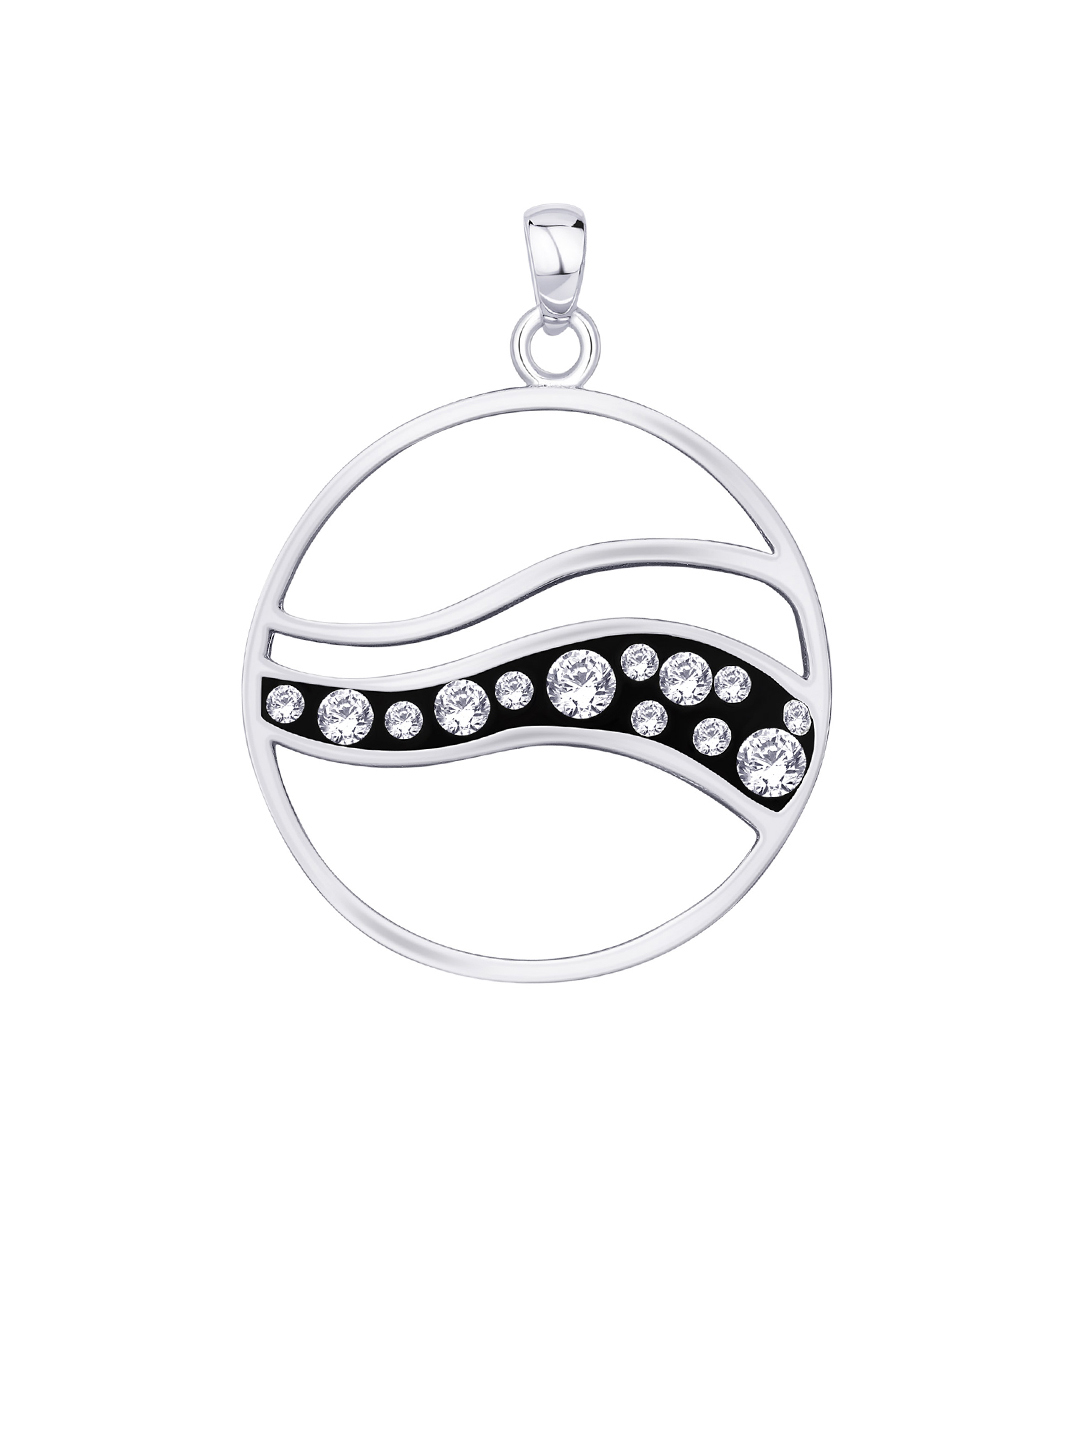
Lucera Women Silver Pendant
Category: Accessories / Jewellery / Pendant
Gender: Women
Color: Silver
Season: Summer 2013
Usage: Casual